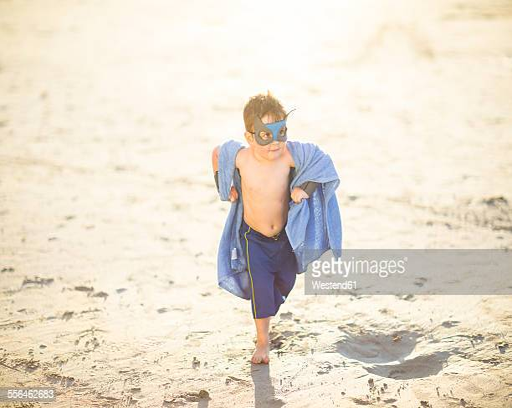
little boy on the beach dressed up as a superhero with mask and towel